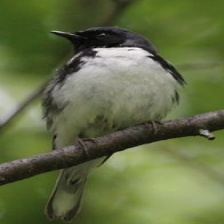
Species: BLACK THROATED WARBLER
Scientific name: SETOPHAGA CAERULESCENS